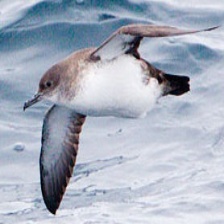
Species: BLACK VENTED SHEARWATER
Scientific name: PUFFINUS OPISTHOMELA